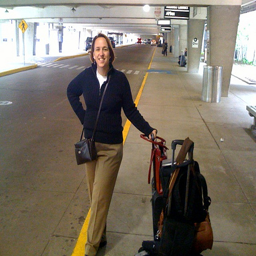
A woman standing at an airport next to luggage.
A woman that is standing next to a suitcase on the curb.
a woman is standing outside with her luggage
A woman standing near a curb with her luggage and her hand on her hip.
a woman standing by the road with a suitcase